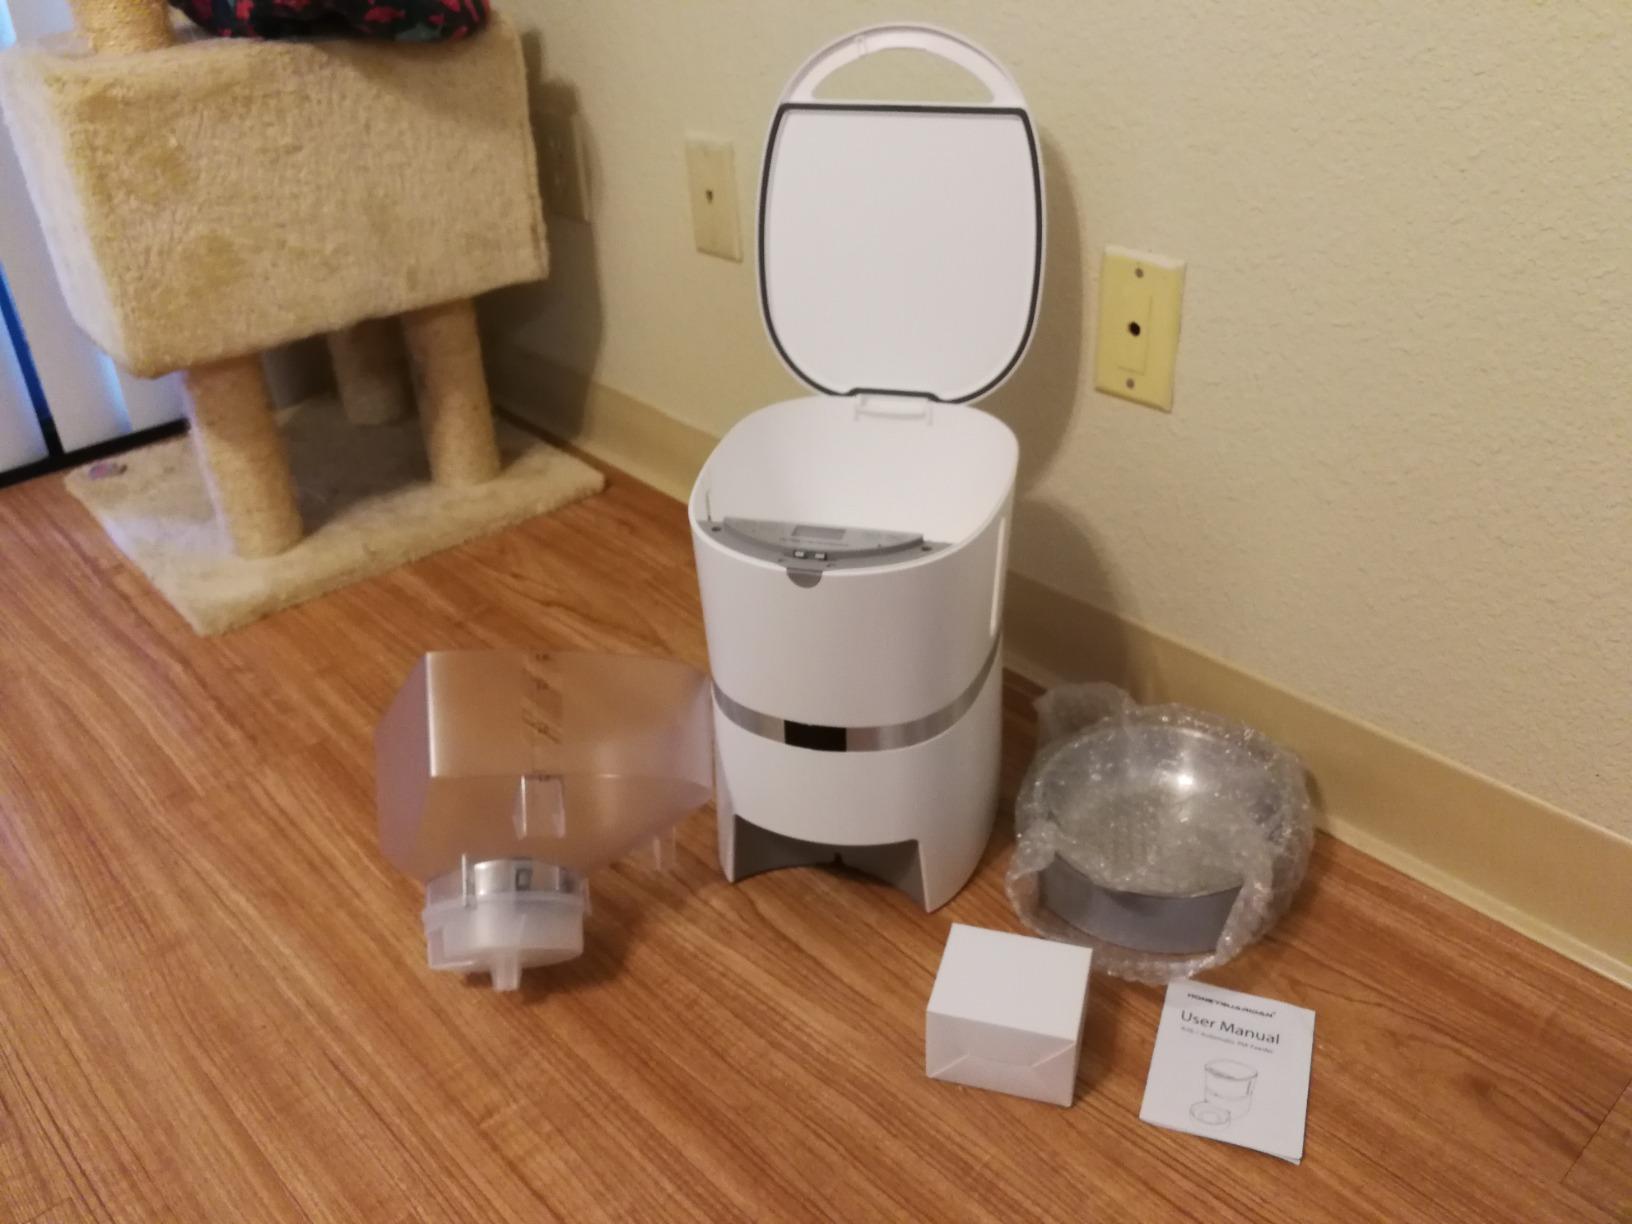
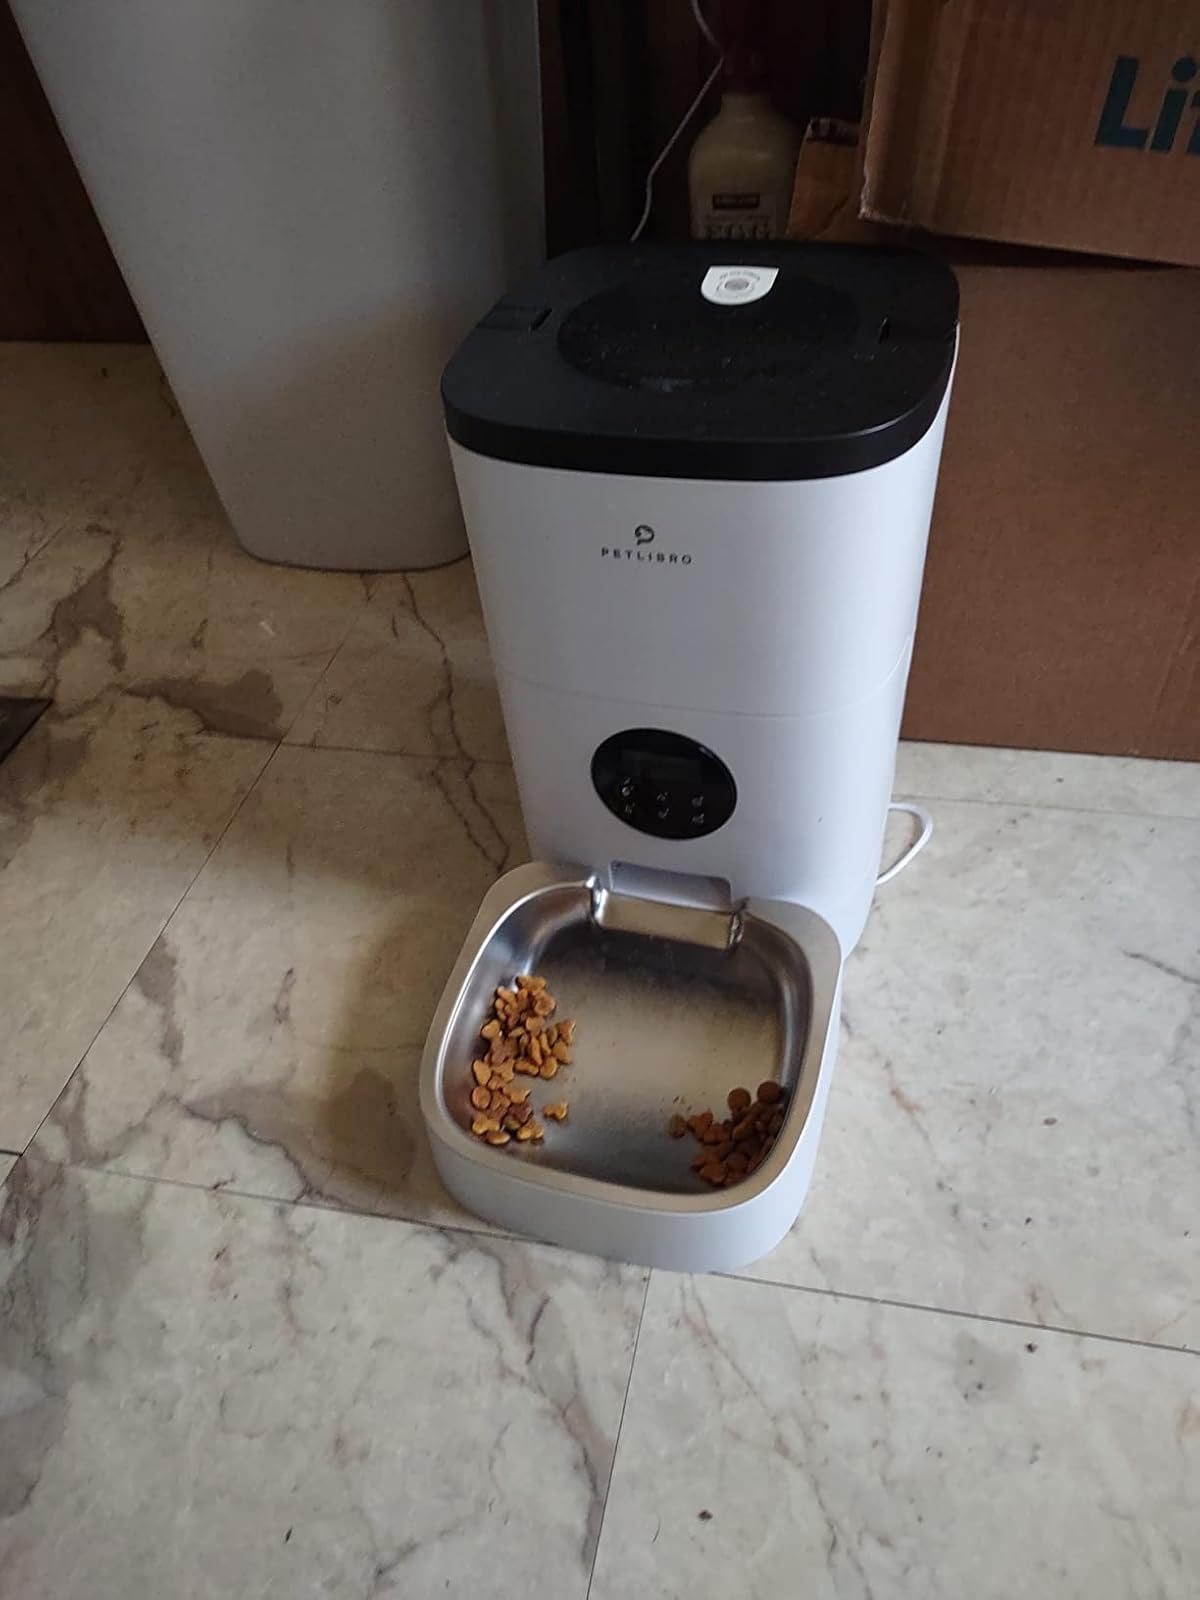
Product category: items_feeder
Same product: no